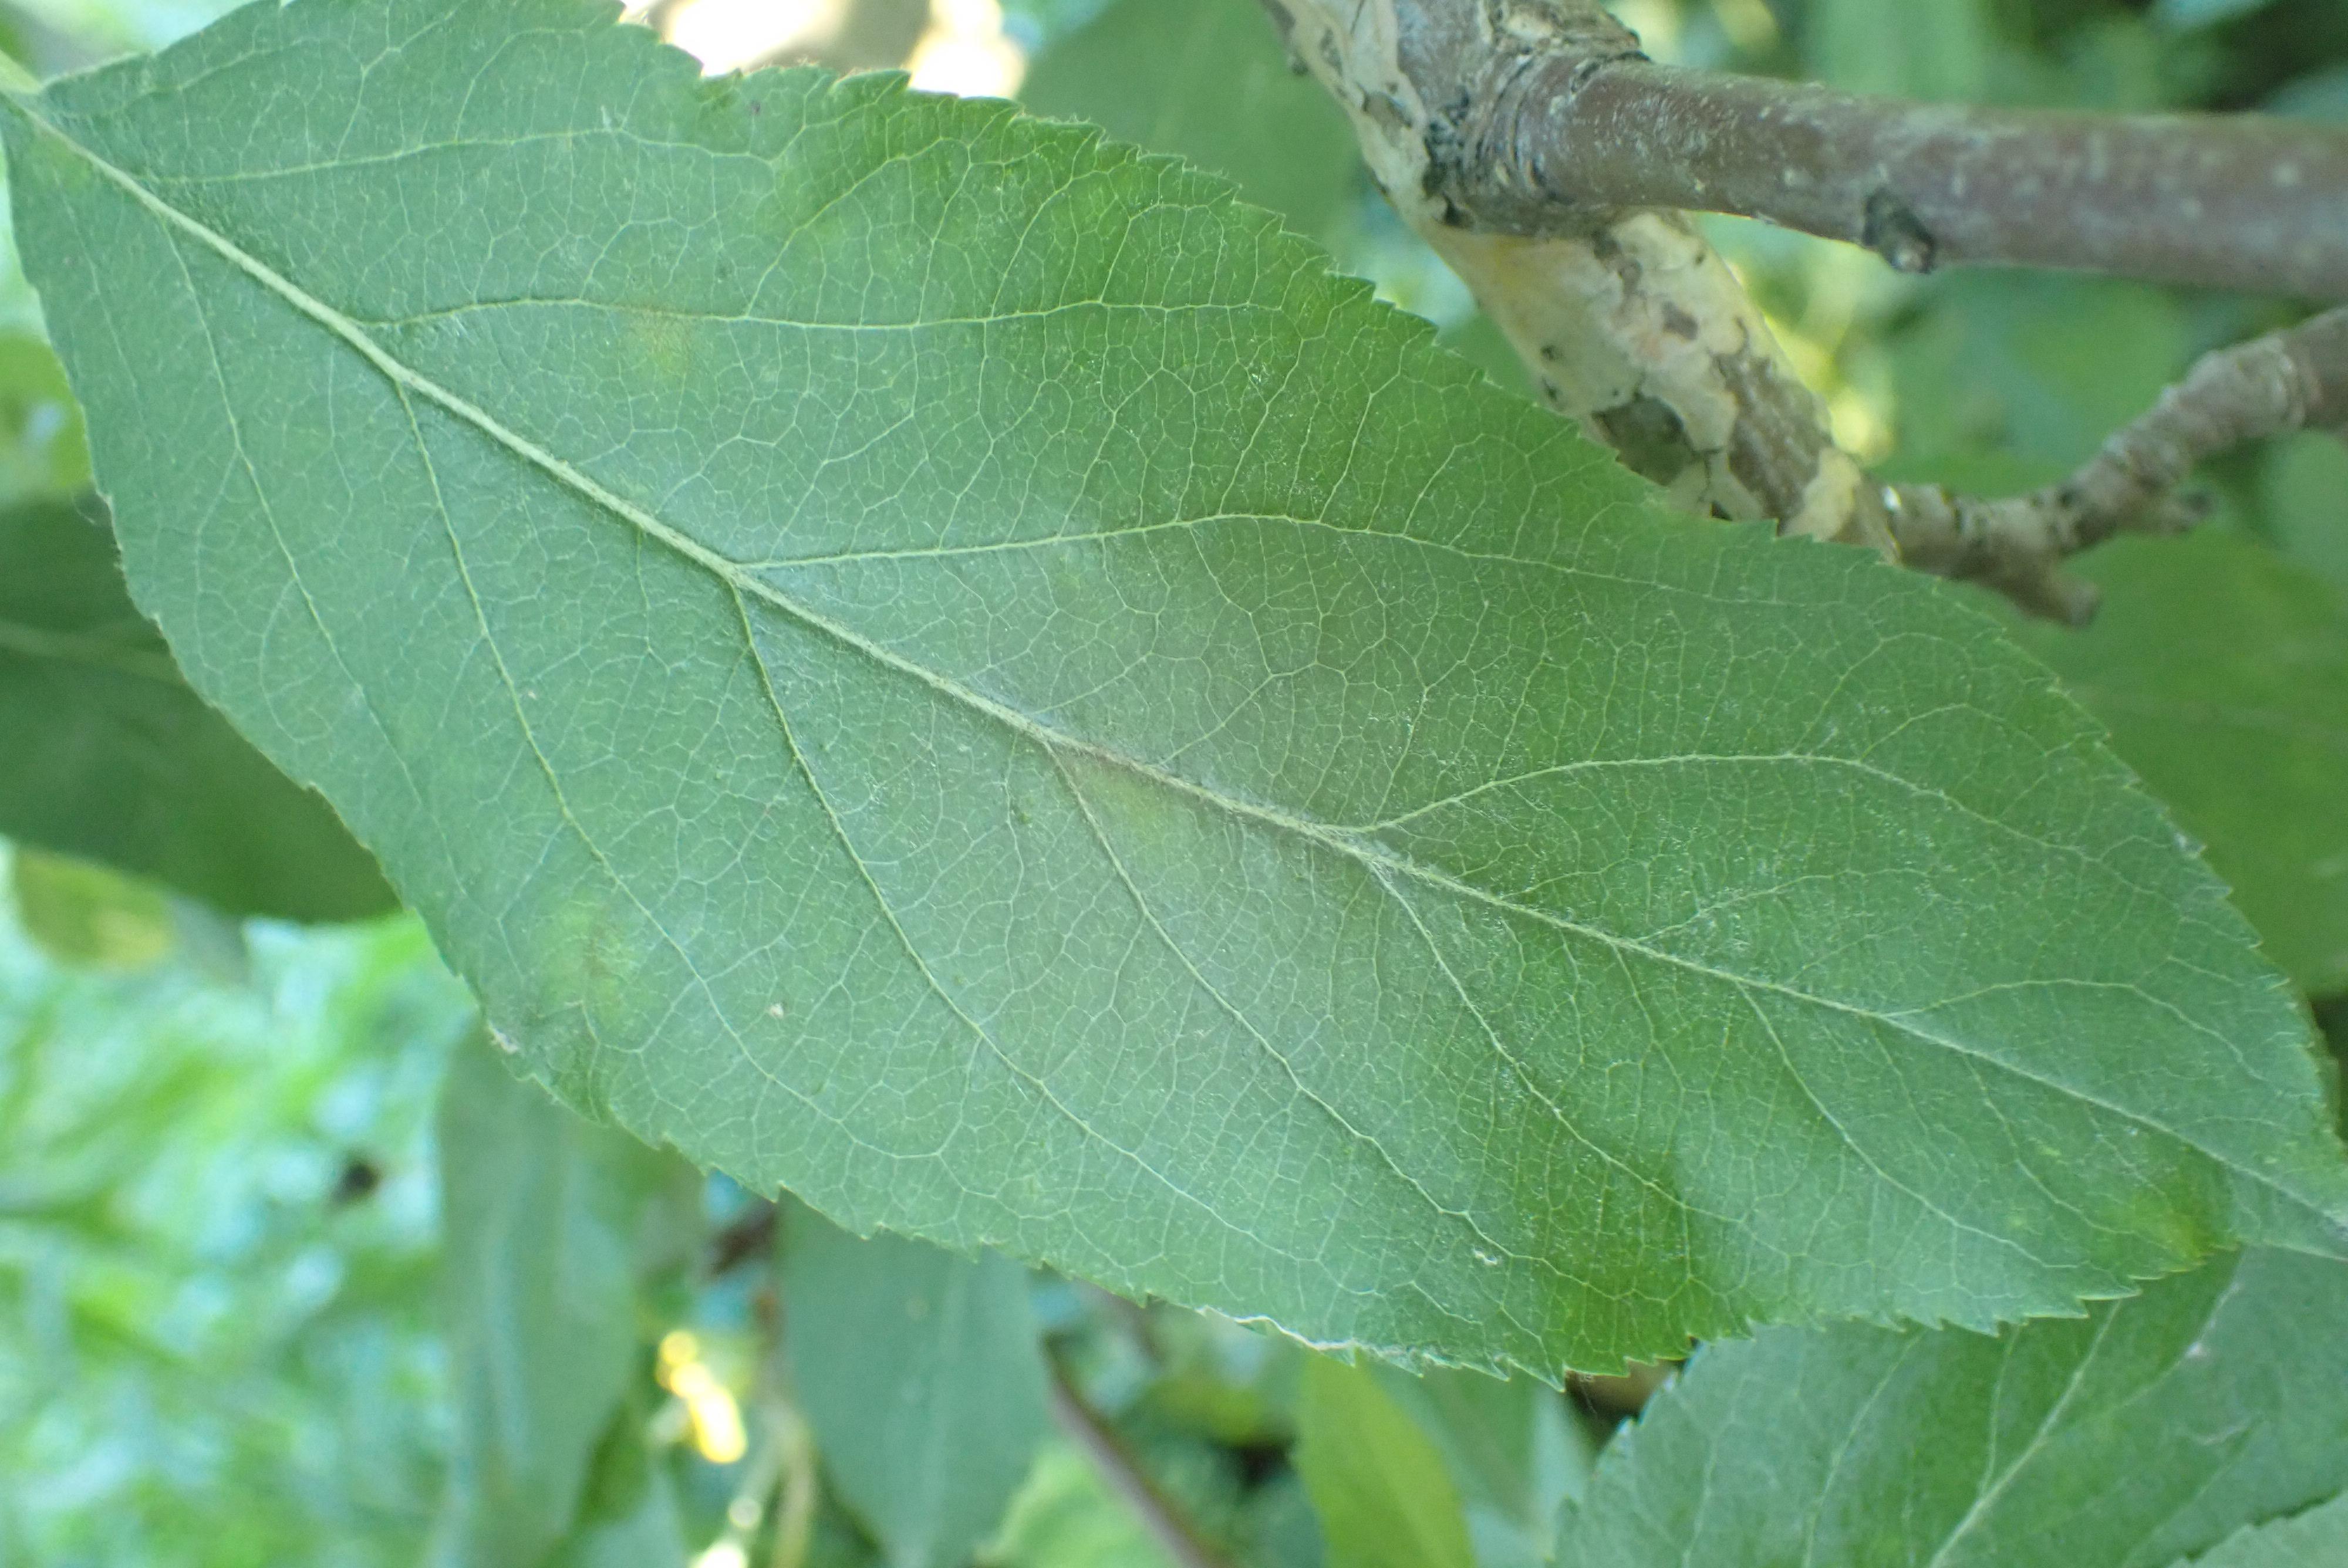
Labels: scab